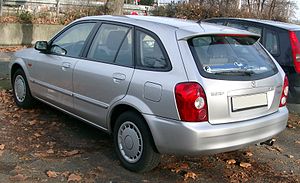
Mazda 323 / 323 (BJ, 1998−2003)
Mazda 323 var en lille mellemklassebil fra Mazda bygget i seks generationer mellem starten af 1977 og efteråret 2003. I Japan hed modellen Mazda Familia og i Nordamerika hed den i starten Mazda GLC.